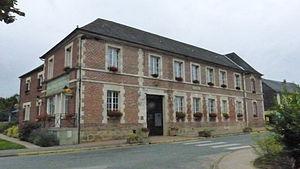
Mairie de Wavignies
Wavignies est une commune française située dans le département de l'Oise, en région Hauts-de-France.